The Diary of a Worker

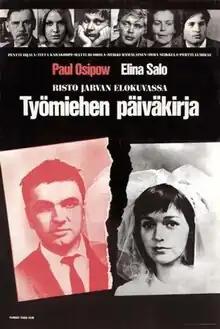
Original Finnish film poster

The Diary of a Worker (and also released as "Not by Bread Alone") is a 1967 Finnish drama film directed by Risto Jarva. It was entered into the 5th Moscow International Film Festival.